Siuda Baba

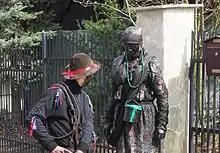
Siuda Baba and "the Gypsy" get ready to visit local residents

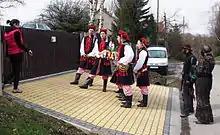
A procession of "Krakowiacy", Siuda Baba and the Gypsy visiting residents

A Siuda Baba procession is made up of eight or six people – young men aged 20–24: six (or four) "Krakowiacy", the Gypsy and Siuda Baba. Before they start on their route, preparations are made. The group meets at the Gypsy's home, where they don their costumes: Krakowiacy wear traditional regional folk attire; Siuda Baba – an old, dirty skirt, a necklace made of potatoes, chestnuts, or wooden beads, a scarf used as a pouch for a box with the soot-lotion mixture. The Gypsy wears black trousers with small, black scraps sewn on, a black shirt and hat. The Gypsy's whip is an important accessory: the Gypsy cracks it when entering someone's yard. The faces and palms of both the Gypsy and the Siuda Baba are thoroughly covered with soot. They carry a supply of pre-prepared mix of lotion and soot used for smearing passers-by. The regional costumes worn by "Krakowiacy" used to be handmade, but since the 1970s have been replaced with factory-made outfits. The current ones have been financed by European Union's rural development funds. The group lugs a cart adorned with a statue of Jesus – a place for donations. The cart is prepared by local girls.